Luca Belardinelli

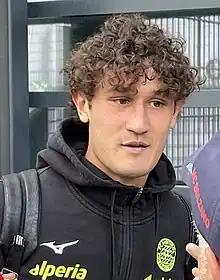
Belardinelli with Südtirol

Luca Belardinelli (born 14 March 2001) is an Italian professional footballer who plays as a defensive midfielder for club Empoli.